Friedrich Pützer

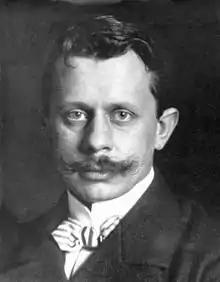
Friedrich Pützer

Pützer was born in Aachen. He was known mainly as a Protestant church architect, making numerous constructions or renovations of churches in the Rhine-Main area, particularly in Darmstadt. In 1910 he designed Lutherkirche in Wiesbaden. In 1912 he designed Darmstadt Hauptbahnhof. He died in Frankfurt.